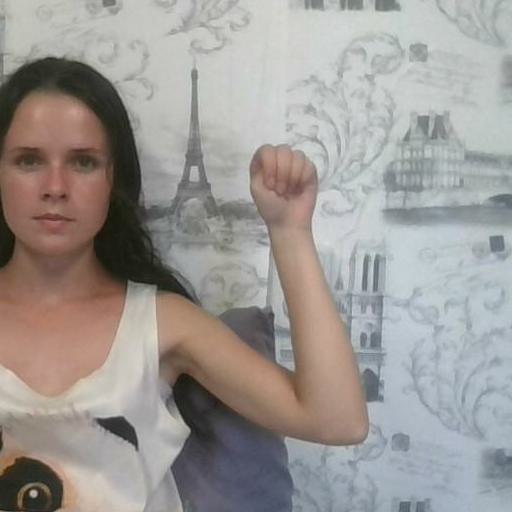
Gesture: fist